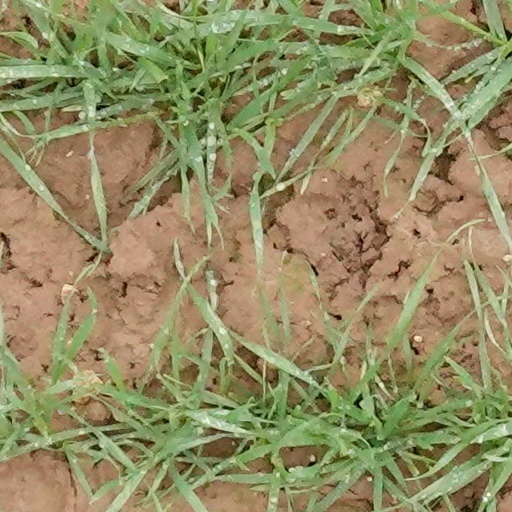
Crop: wheat